Superswell

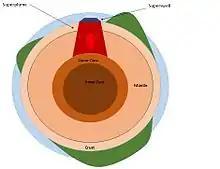
The interaction between superplumes and superswells

A superswell is a large area of anomalously high topography and shallow ocean regions. These areas of anomalous topography are byproducts of large upwelling of mantle material from the core–mantle boundary, referred to as superplumes. Two present day superswells have been identified: the African superswell and the South Pacific superswell. In addition to these, the Darwin Rise in the south central Pacific Ocean is thought to be a paleosuperswell, showing evidence of being uplifted compared to surrounding ancient ocean topography.